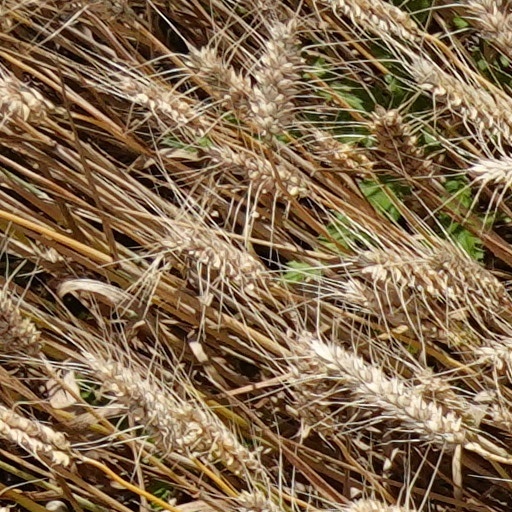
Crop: wheat